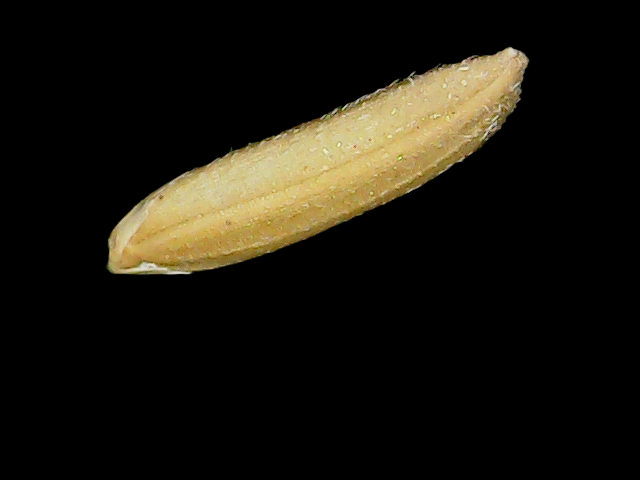
Rice variety: Binadhan16